James George Mitchell

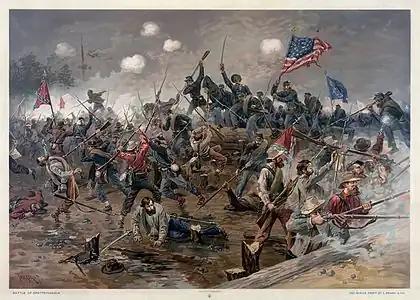
Battle of Spotsylvania Court House, Virginia, May 12, 1864 (Thure de Thulstrup)

Drummer boy James Mitchell then fought with his regiment in the Second Battle of Bull Run (August 28–30, 1862). Afterward, both brothers and their regiment fought in the final days of the Battle of Fredericksburg (December 1862). James Mitchell's older brother, Alex, was then promoted to the rank of second lieutenant on January 15, 1863. Now part of the 3rd Corps of the Army of the Potomac, they then fought together in the Chancellorsville Campaign from April 30 to May 6. Once again, Alex was advanced in rank – this time commissioned as a first lieutenant, and then on May 27 was presented with the Kearny Cross by Brigadier-General Daniel Sickles.